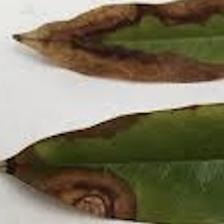
Label: anthracnose_disease